1911 Uruguayan Primera División

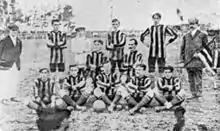
CURCC, champions

The Uruguayan Championship 1911 was the 11th season of Uruguay's top-flight football league.